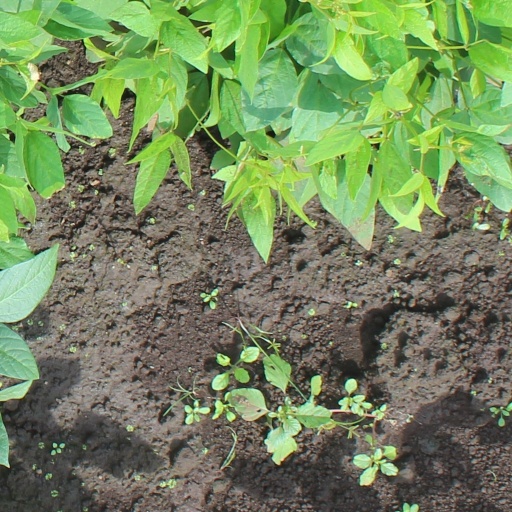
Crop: soybean